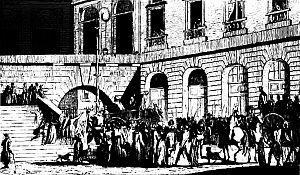
Départ de la charrette des Girondins de la Cour du Mai du Palais de Justice de Paris
La grand-chambre du Parlement de Paris est une salle qui était située dans l'ancien Palais de la Cité à Paris. Elle héberge le Parlement de Paris, puis le Tribunal de cassation et le Tribunal révolutionnaire, du 10 mars 1793 au 31 mai 1795. Elle disparaît à la suite de l'incendie du palais de justice de Paris, pendant la Commune, en 1871.
La guillotine est une machine de conception française, inspirée d’anciens modèles de machines à décapitation, et qui fut utilisée en France pour l’application officielle de la peine de mort par décapitation, puis dans certains cantons de Suisse, en Grèce, en Suède, en Belgique et en Allemagne. En France, une guillotine fonctionna à la prison des Baumettes pour la dernière fois en septembre 1977, et fut remisée définitivement, après l’abolition de la peine de mort en 1981, au Centre pénitentiaire de Marseille.